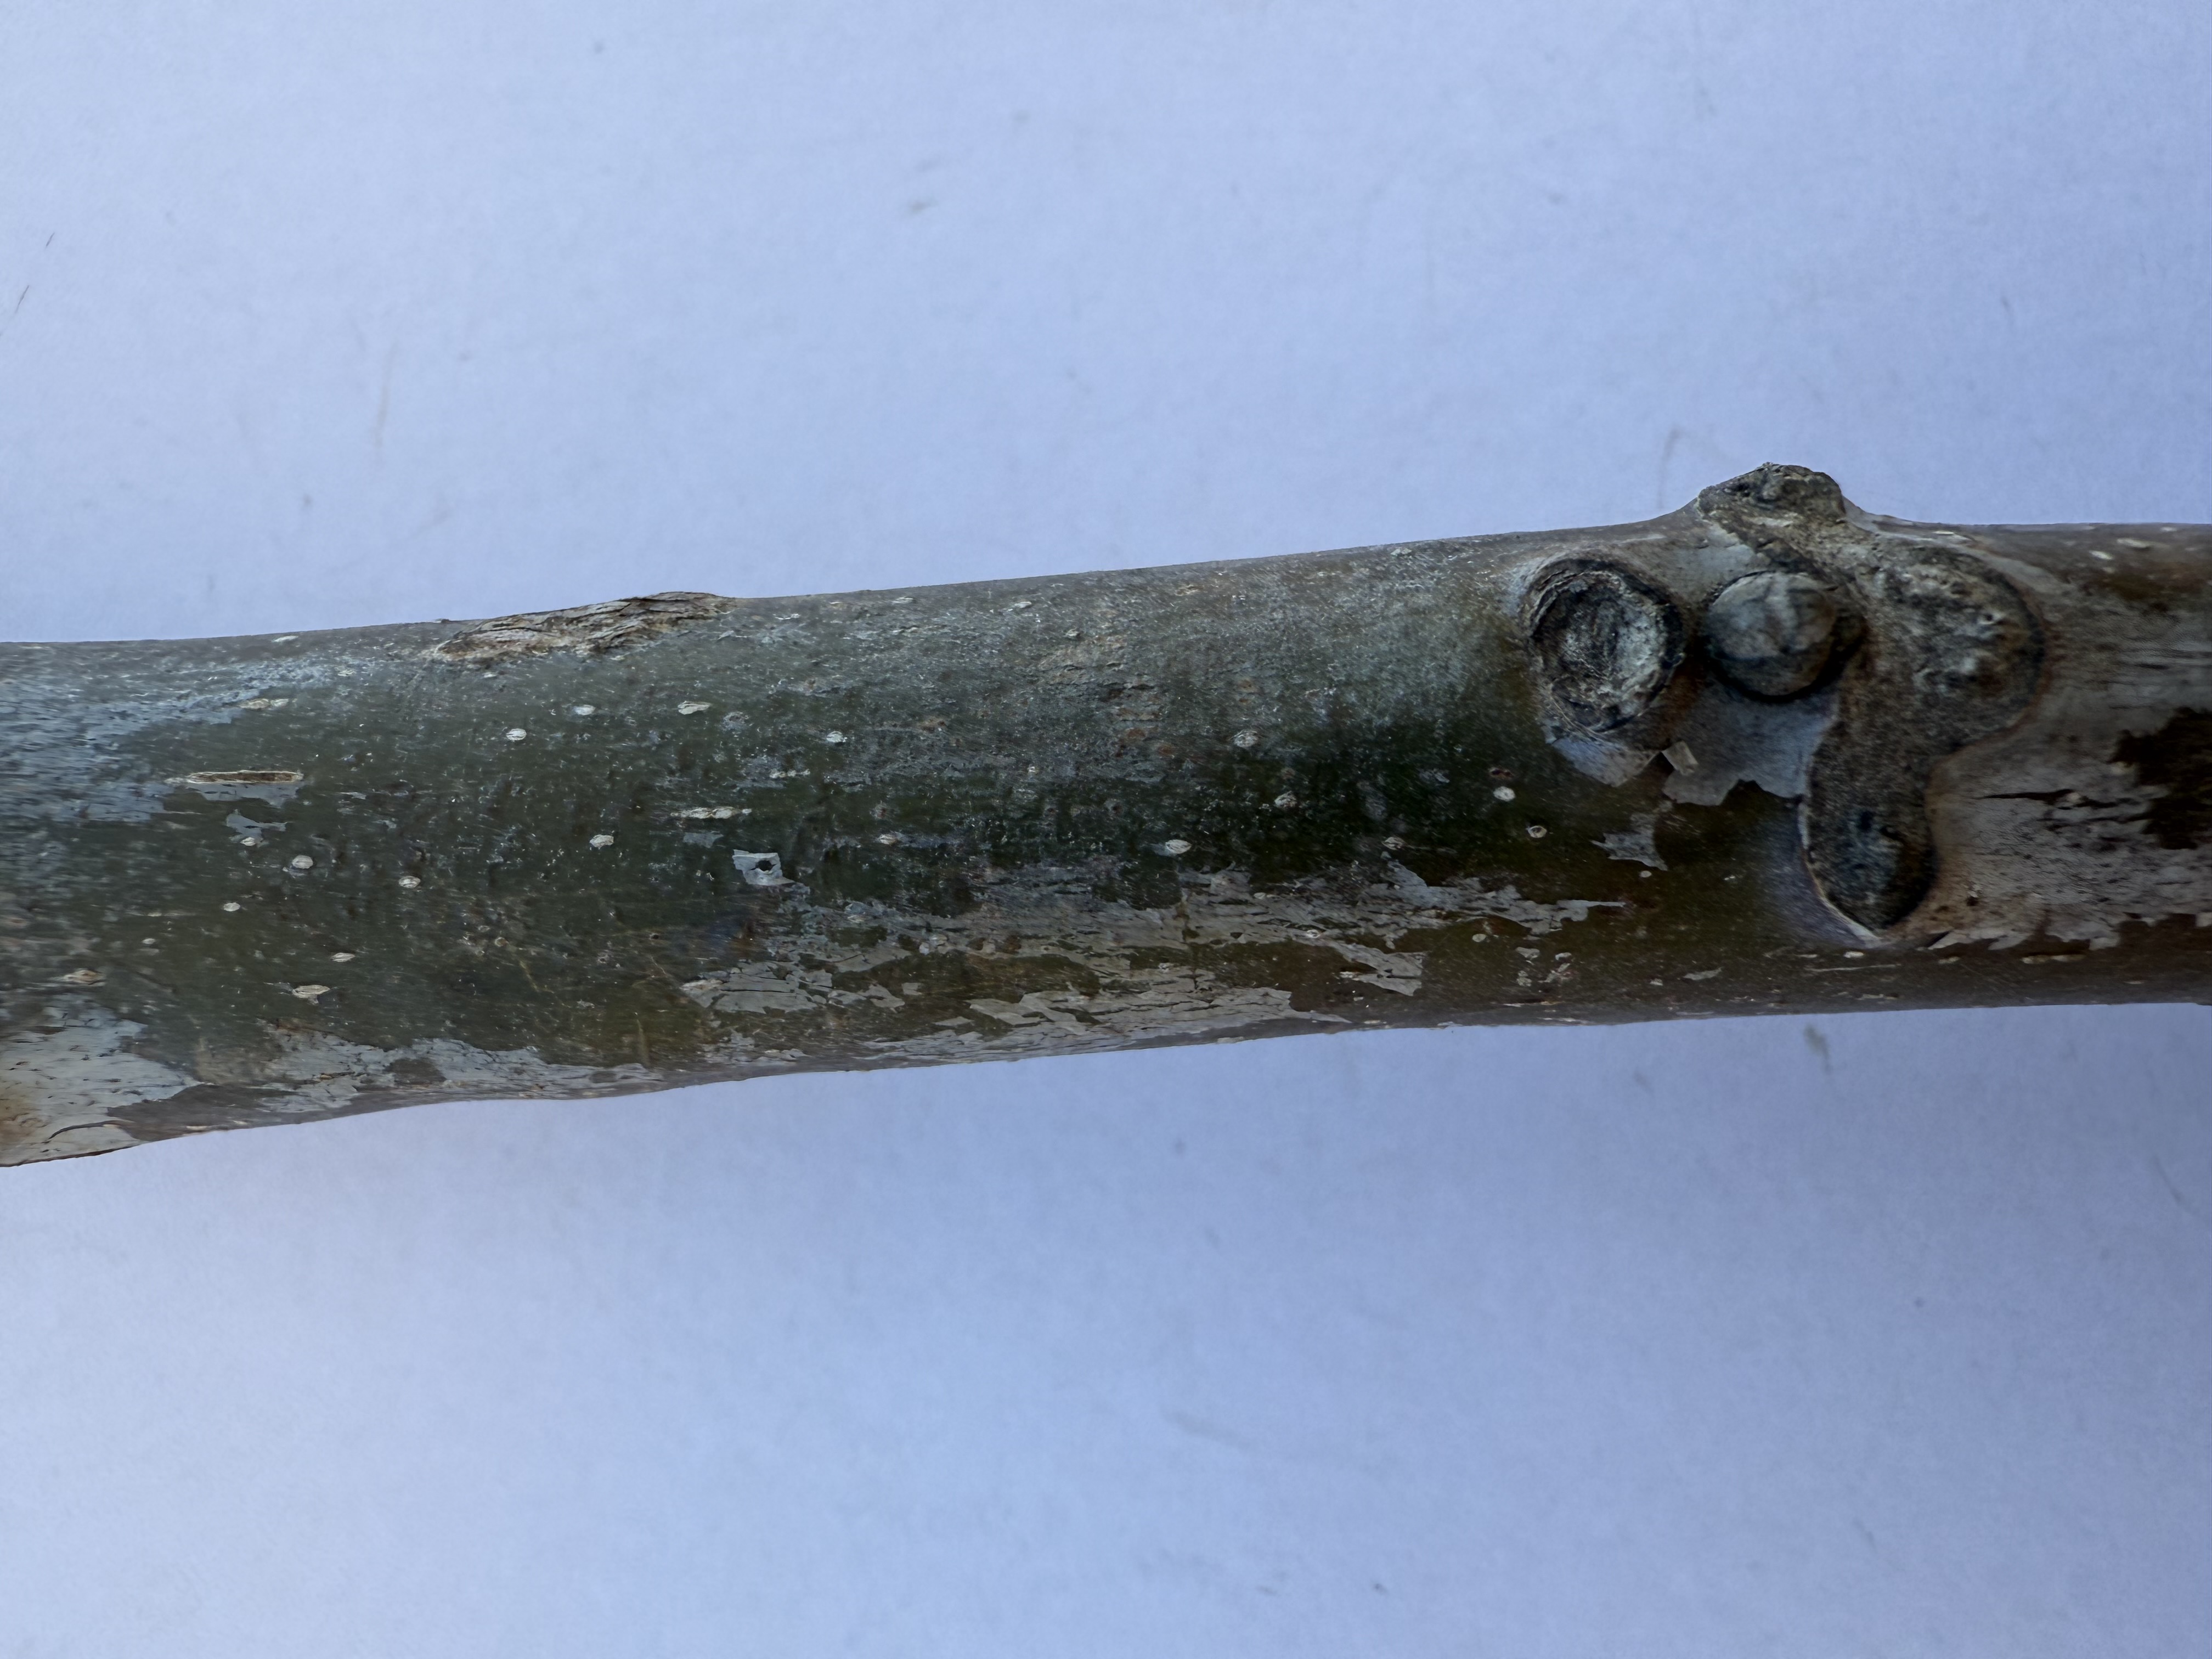
Variety: Sebin Walnut